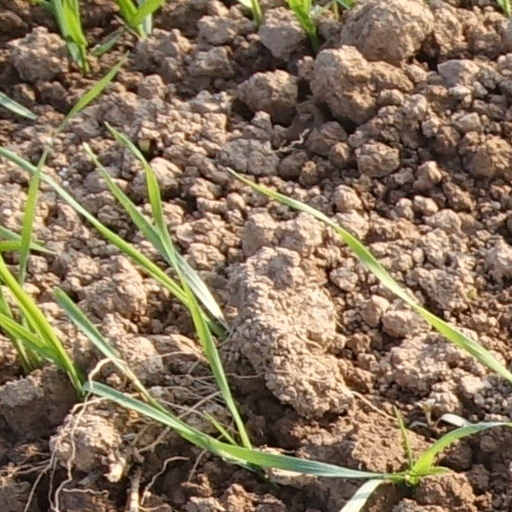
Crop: wheat